2005 Azores subtropical storm

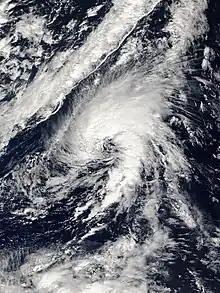
The storm at peak intensity near the Azores on 4 October

The 2005 Azores subtropical storm was the 19th nameable storm and only subtropical storm of the extremely active 2005 Atlantic hurricane season. It was not named by the National Hurricane Center as it was operationally classified as an extratropical low. It developed in the eastern Atlantic Ocean, an unusual region for late-season tropical cyclogenesis. Nonetheless, the system was able to generate a well-defined centre convecting around a warm core on 4 October. The system was short-lived, crossing over the Azores later on 4 October before becoming extratropical again on 5 October. No damages or fatalities were reported during that time. Its remnants were soon absorbed into a cold front. That system went on to become Hurricane Vince, which affected the Iberian Peninsula.